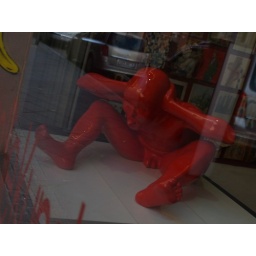
red ___ in the window